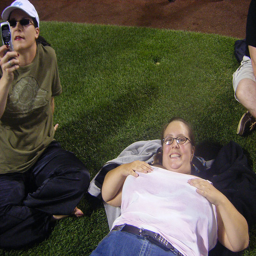
two women laying down on a baseball field
A woman that is laying down in the grass.
A woman on her back smiles at her friend
A woman stretched on the grass touches her breasts and smiles.
A woman is smiling on the grass next to a woman that is sitting looking at her cell phone.